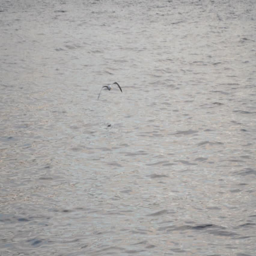
a seagull is flying over the sea .